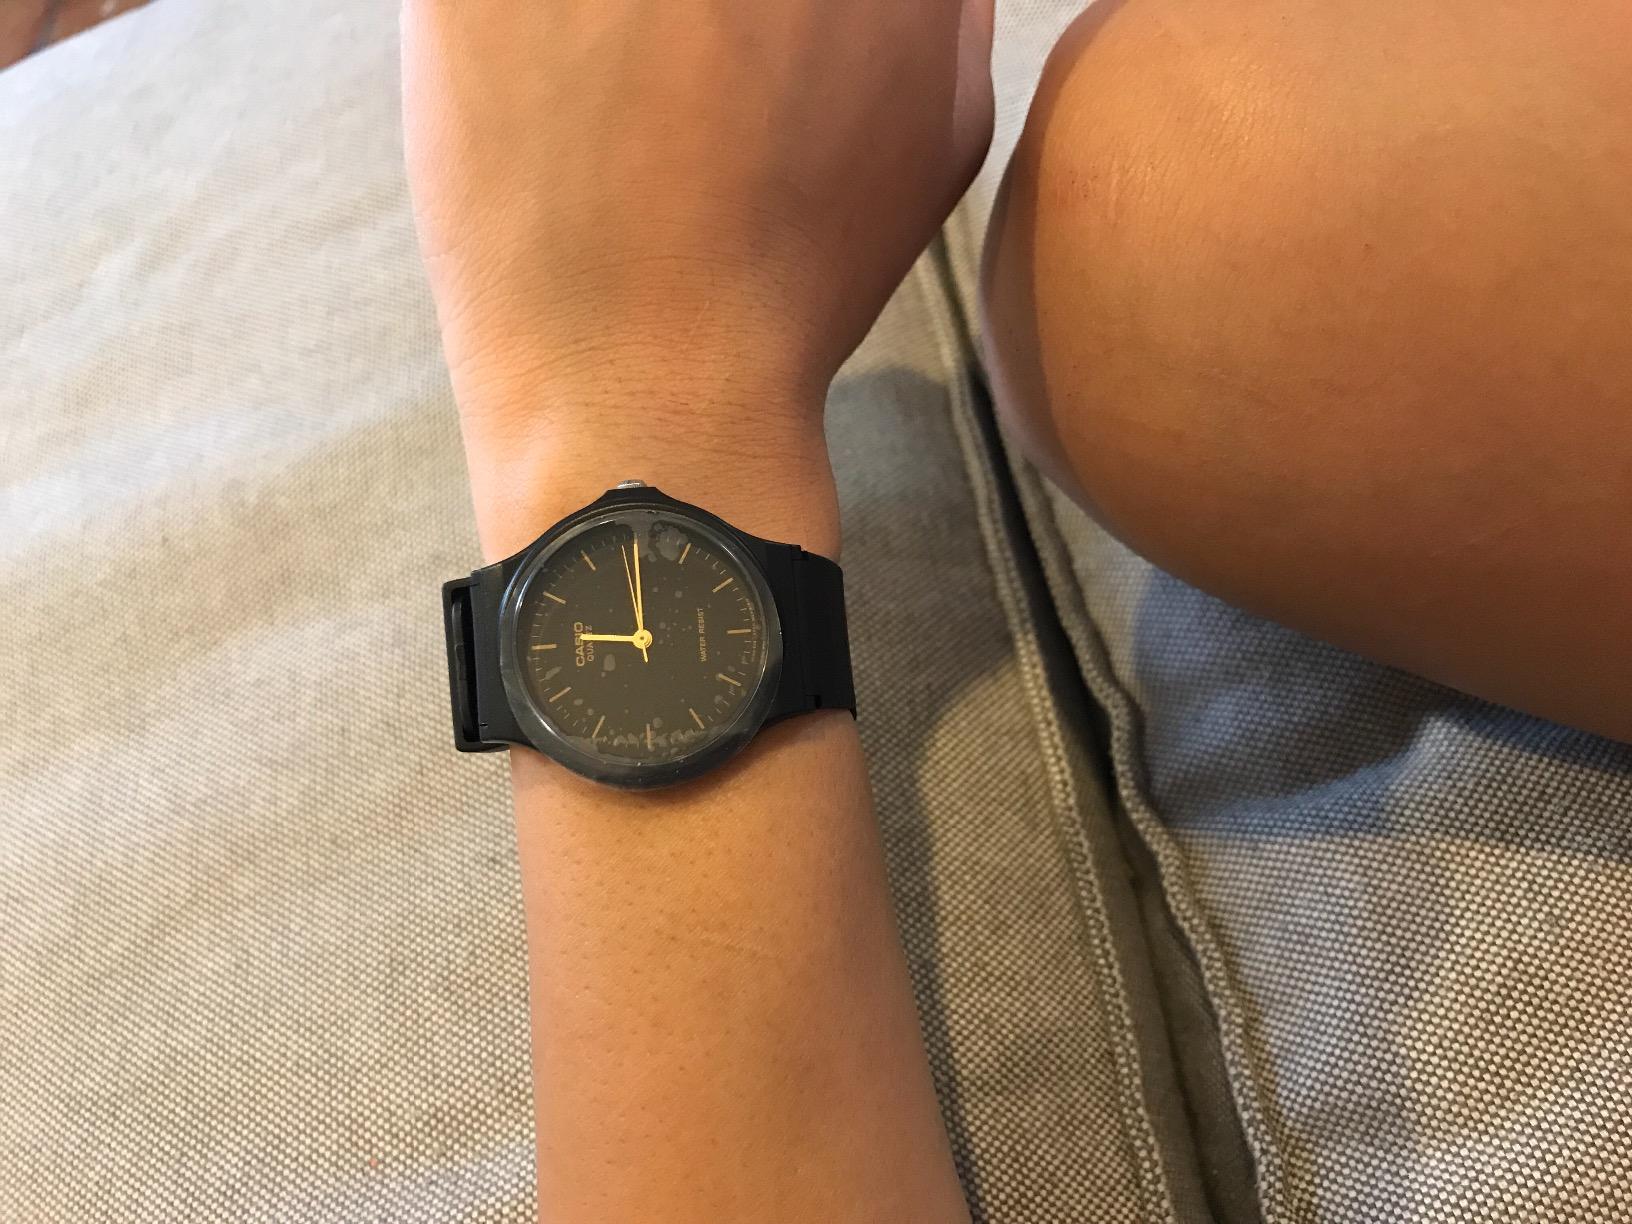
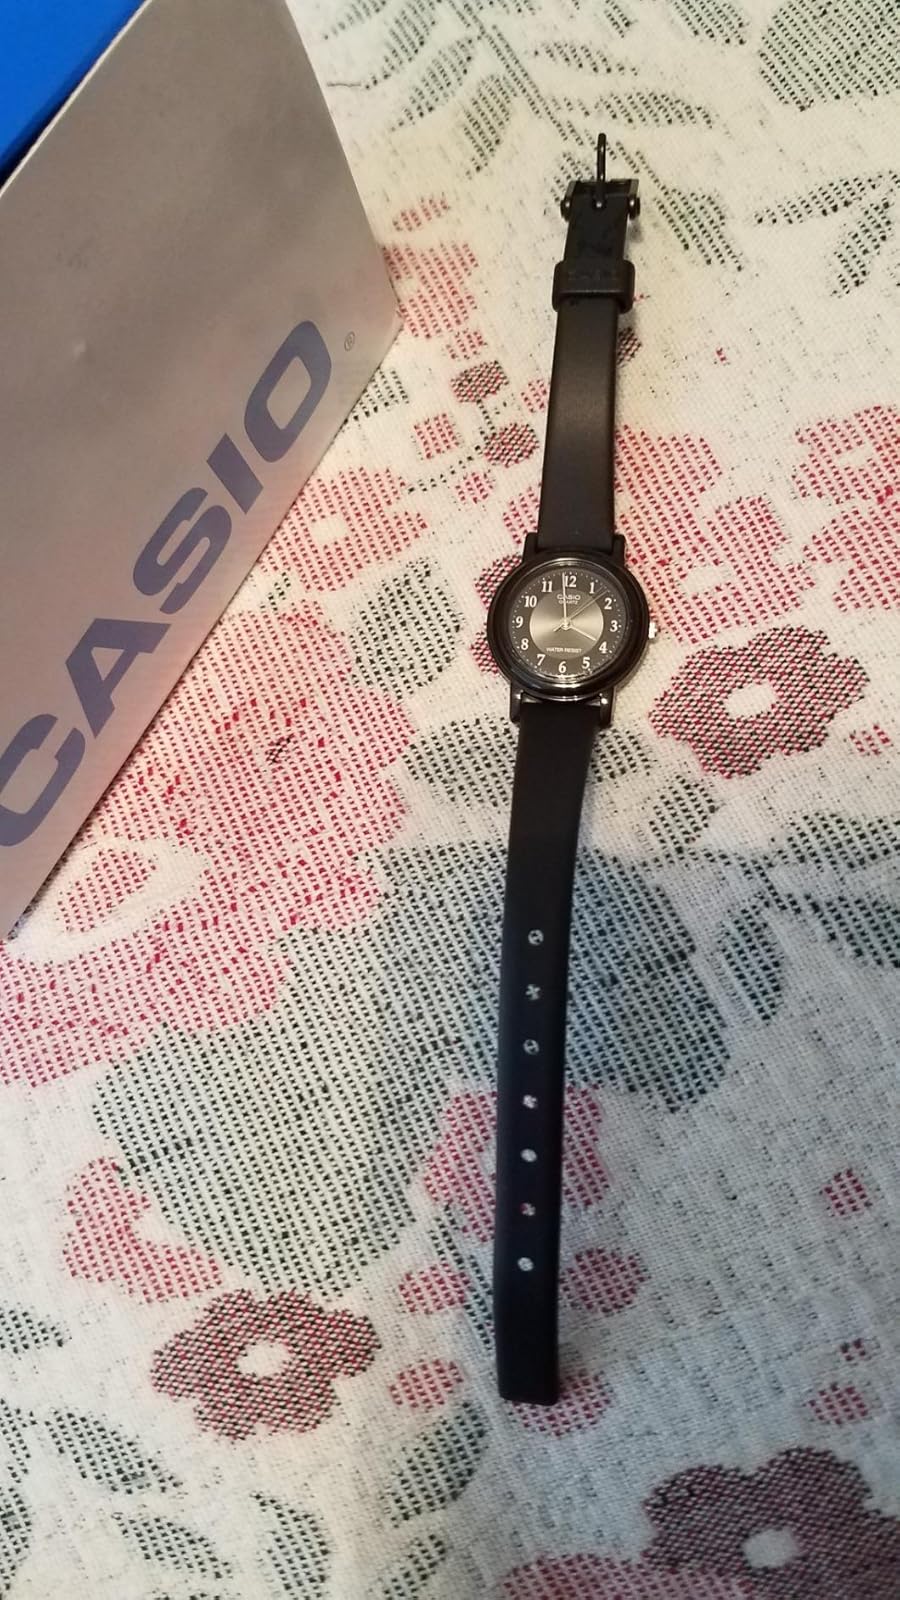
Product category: accessories_watch
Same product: no